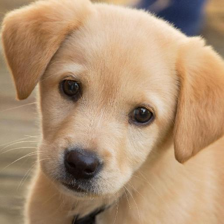
Label: animals